WPLM (AM)

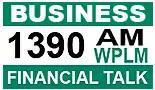
Logo as a business talk station

WPLM signed on August 8, 1955, with WPLM-FM (99.1) being added on June 25, 1961. The two stations simulcast all programming from the FM station's launch until October 1997, when the station began to carry the Eastern Massachusetts Financial News Network, based out of WADN (1120 AM, now WBNW), in morning drive. In May 1999, WPLM's simulcast of WBNW was expanded to run from 6a.m. to 6p.m. On January 15, 2015, WPLM returned to a full simulcast with WPLM-FM.